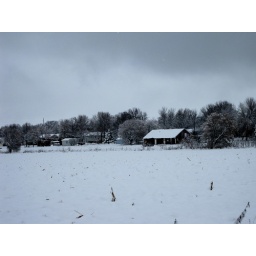
The snow clouds come up over Ranchwood Drive. Jacob's horse barn is the last building before the fields begin.